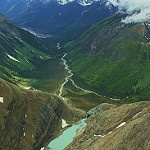
Scene: Outdoor